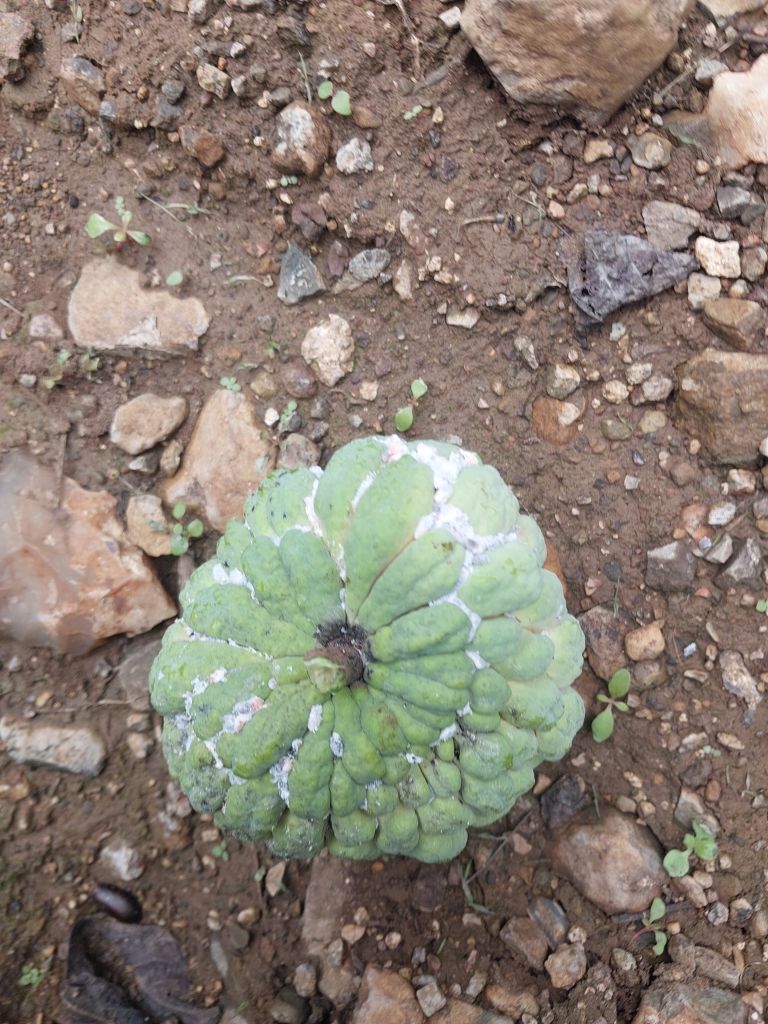
Disease label: Mealy Bug